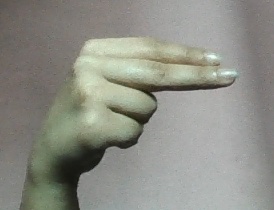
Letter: ain